Palluaud

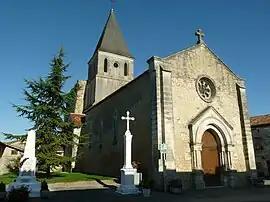
The church in Palluaud

Palluaud is a commune in the Charente department in southwestern France.